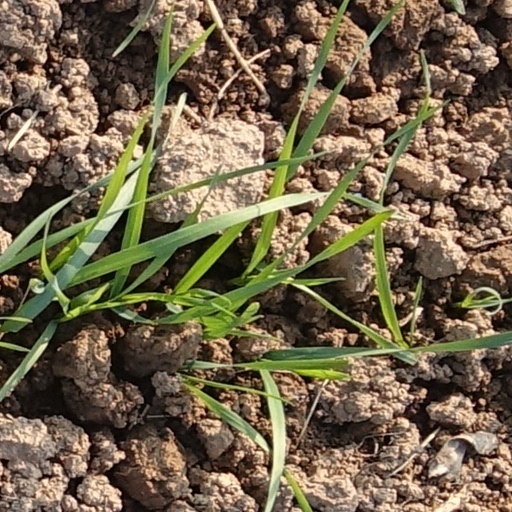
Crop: wheat